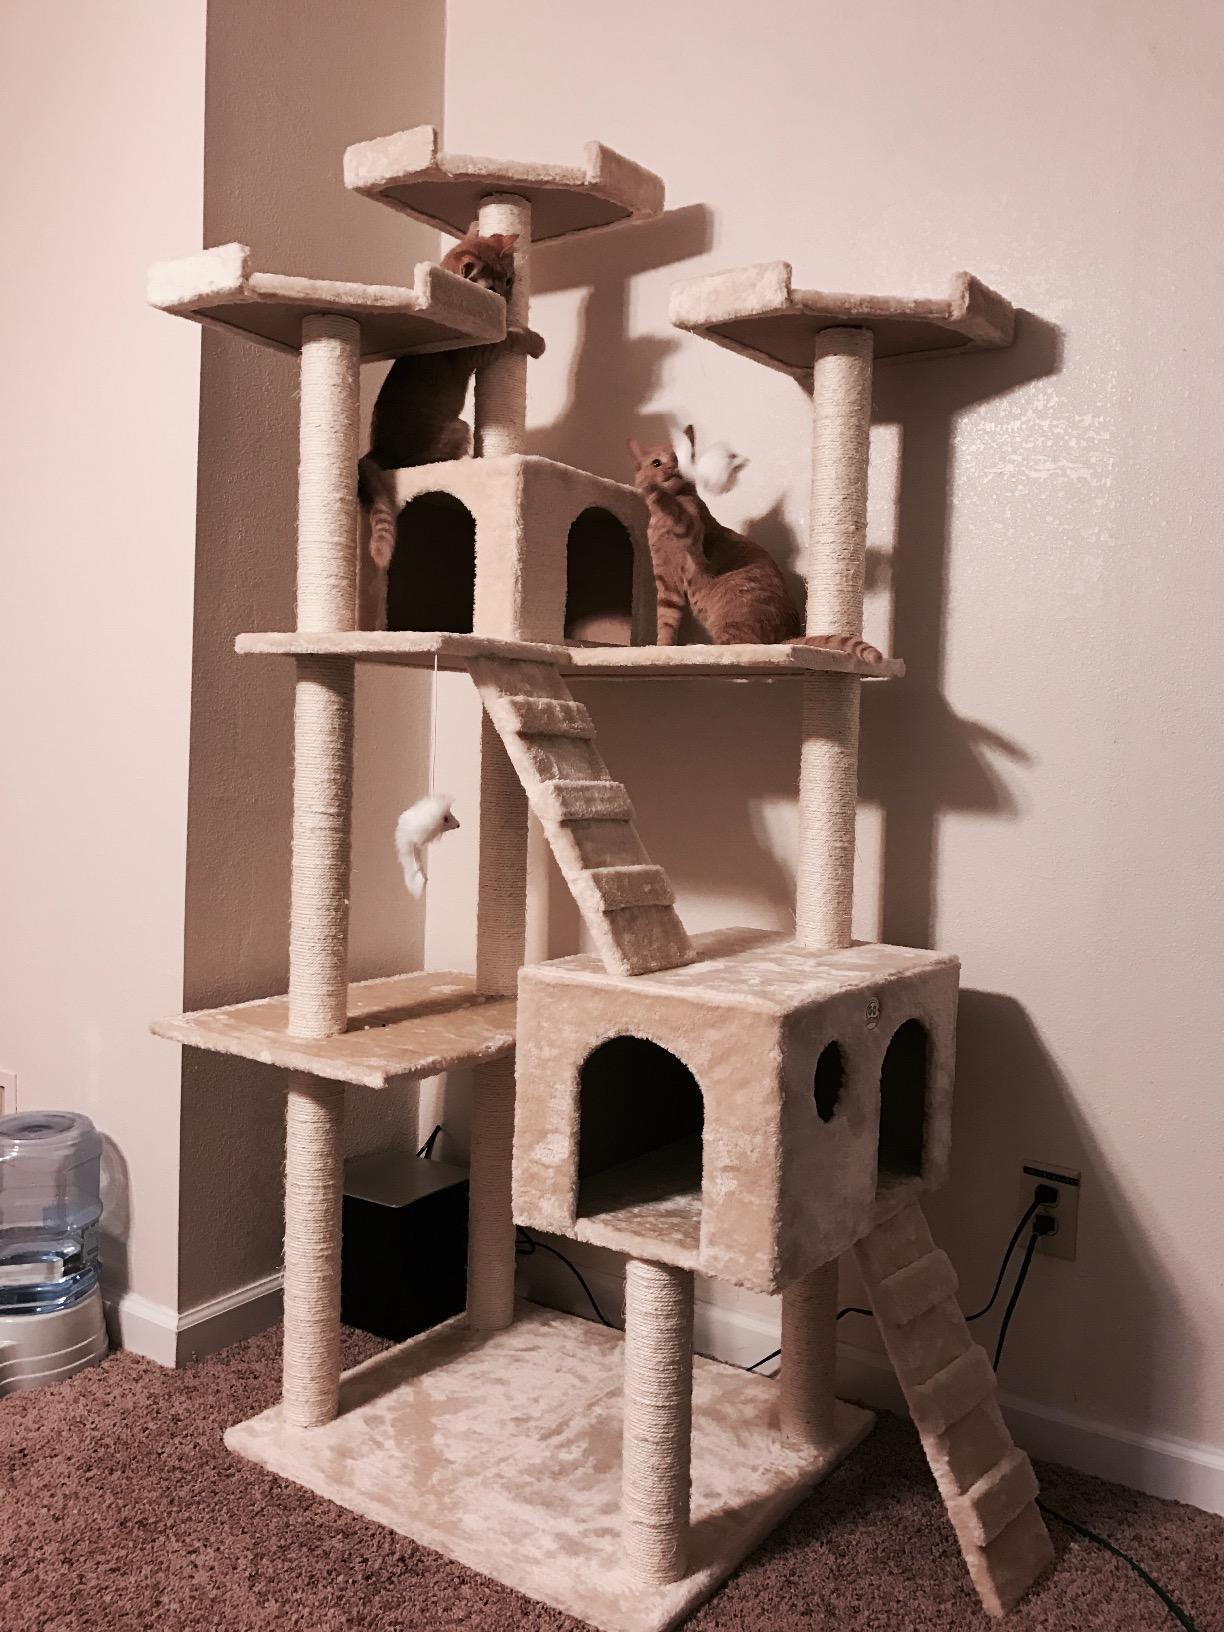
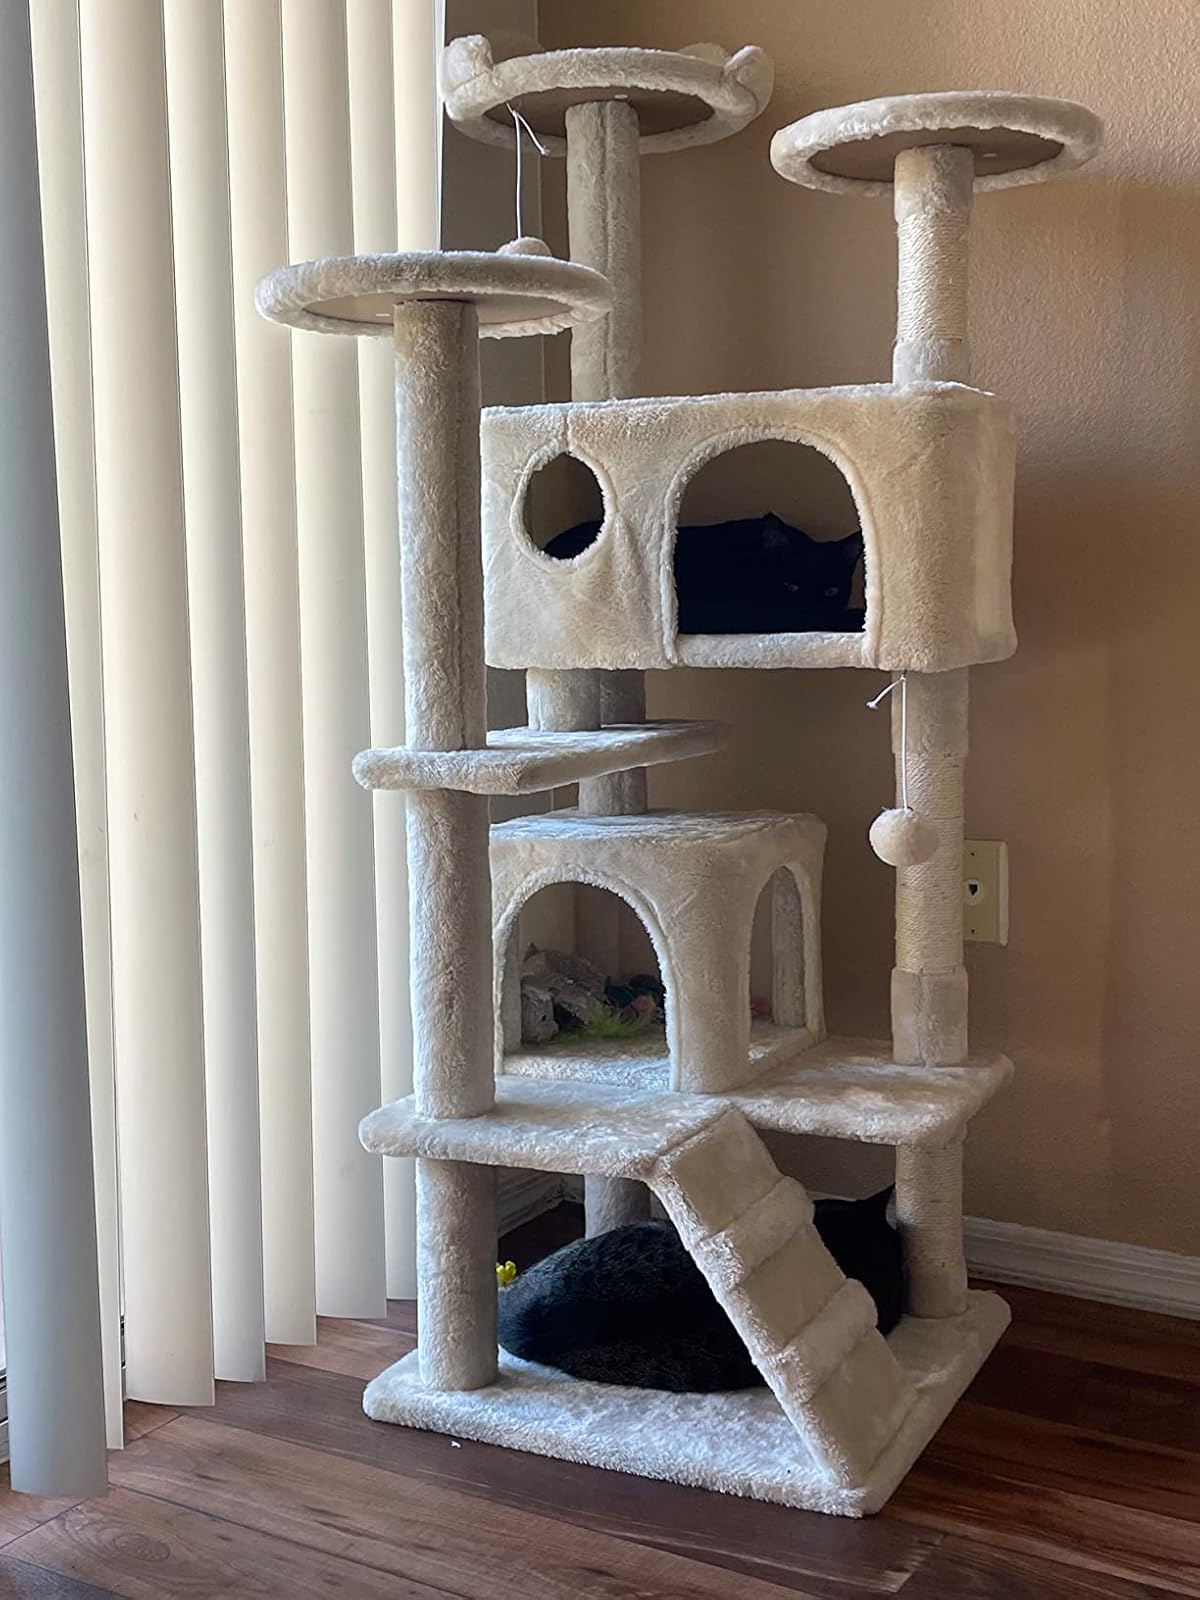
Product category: items_cat tree
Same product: no